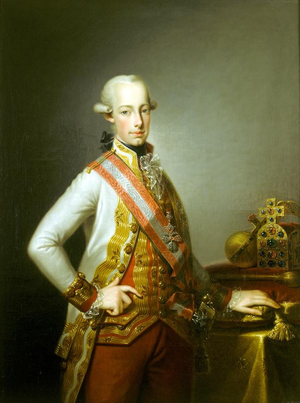
François II, empereur des Romains, puis à partir du 11 août 1804, François Iᵉʳ d'Autriche, né à Florence le 12 février 1768 et mort à Vienne le 2 mars 1835, archiduc d'Autriche puis empereur d'Autriche, roi de Hongrie, roi de Bohême et roi de Lombardie-Vénétie, fut également le dernier souverain du Saint-Empire romain germanique, élu empereur des Romains sous le nom de François II.